Farinata degli Uberti

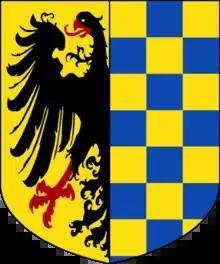
Coat of arms of Farinata Degli Uberti (XIII century)

Farinata belonged to one of the most ancient and prominent noble families of Florence, his native city. He was the leader of the Ghibelline faction in his city during the power struggles of the time. He led the Ghibellines from 1239, but after the death of the Holy Roman Emperor Frederick II, in 1250, the Guelphs were able to reassert power in Florence, securing his exile from the city, along with his supporters. The exiles sought refuge in Siena, a Ghibelline stronghold. In response to the exile, Farinata allied himself with Frederick's illegitimate son, Manfred of Sicily, who was seeking to expand his alliances in order to secure himself on the throne of Sicily. In September 1260, Farinata led the Ghibelline forces to victory over the rival Guelphs at the Battle of Montaperti. As a result, he was able to capture Florence. The leading Guelph families were banished and the government of Florence was radically restructured to ensure Ghibelline dominance.